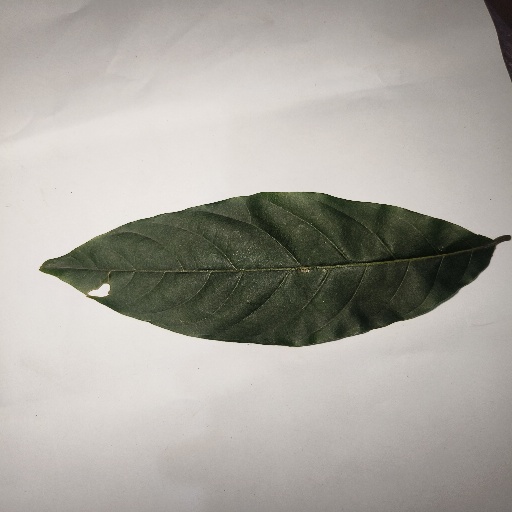
Species: HariTaki
Leaf condition: Shot Hole